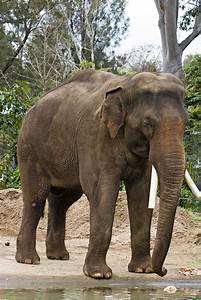
Label: elefante